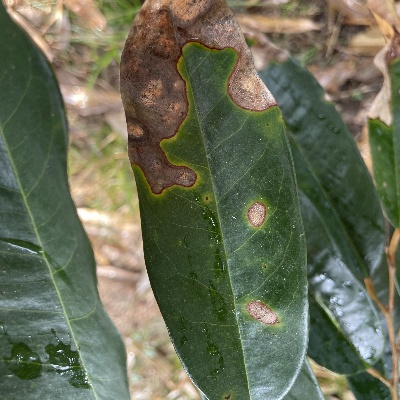
Label: Leaf_Phomopsis